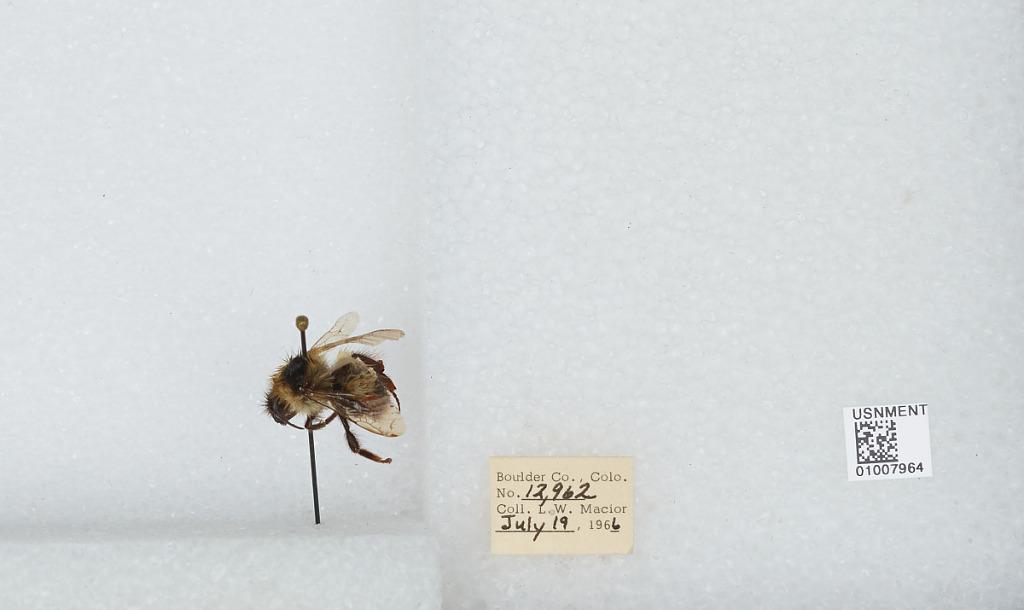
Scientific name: Bombus (Alpinobombus) balteatus Dahlbom
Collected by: L. Macior
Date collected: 1966-7-19
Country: United States
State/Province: Colorado
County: Boulder
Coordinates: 40.0275, -105.252